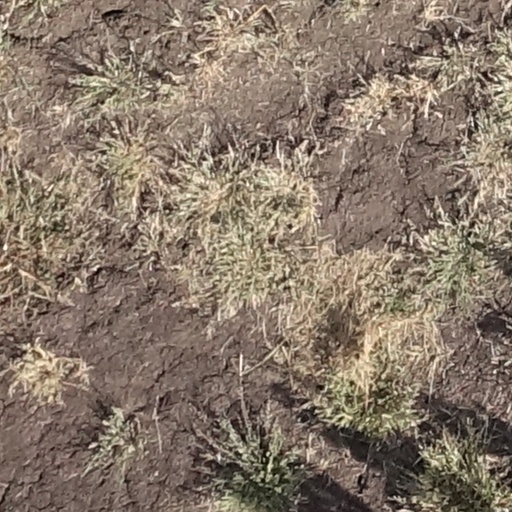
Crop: sorghum